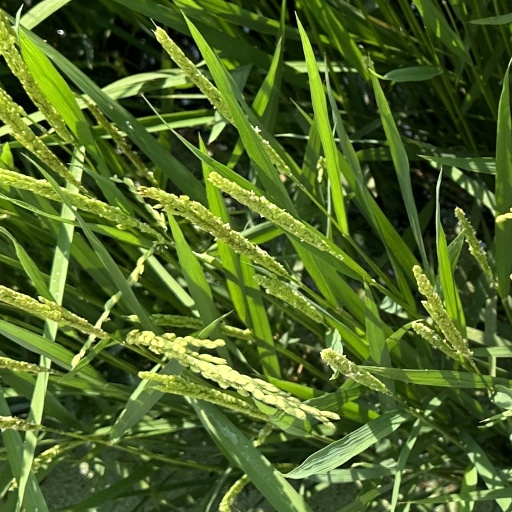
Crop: rice